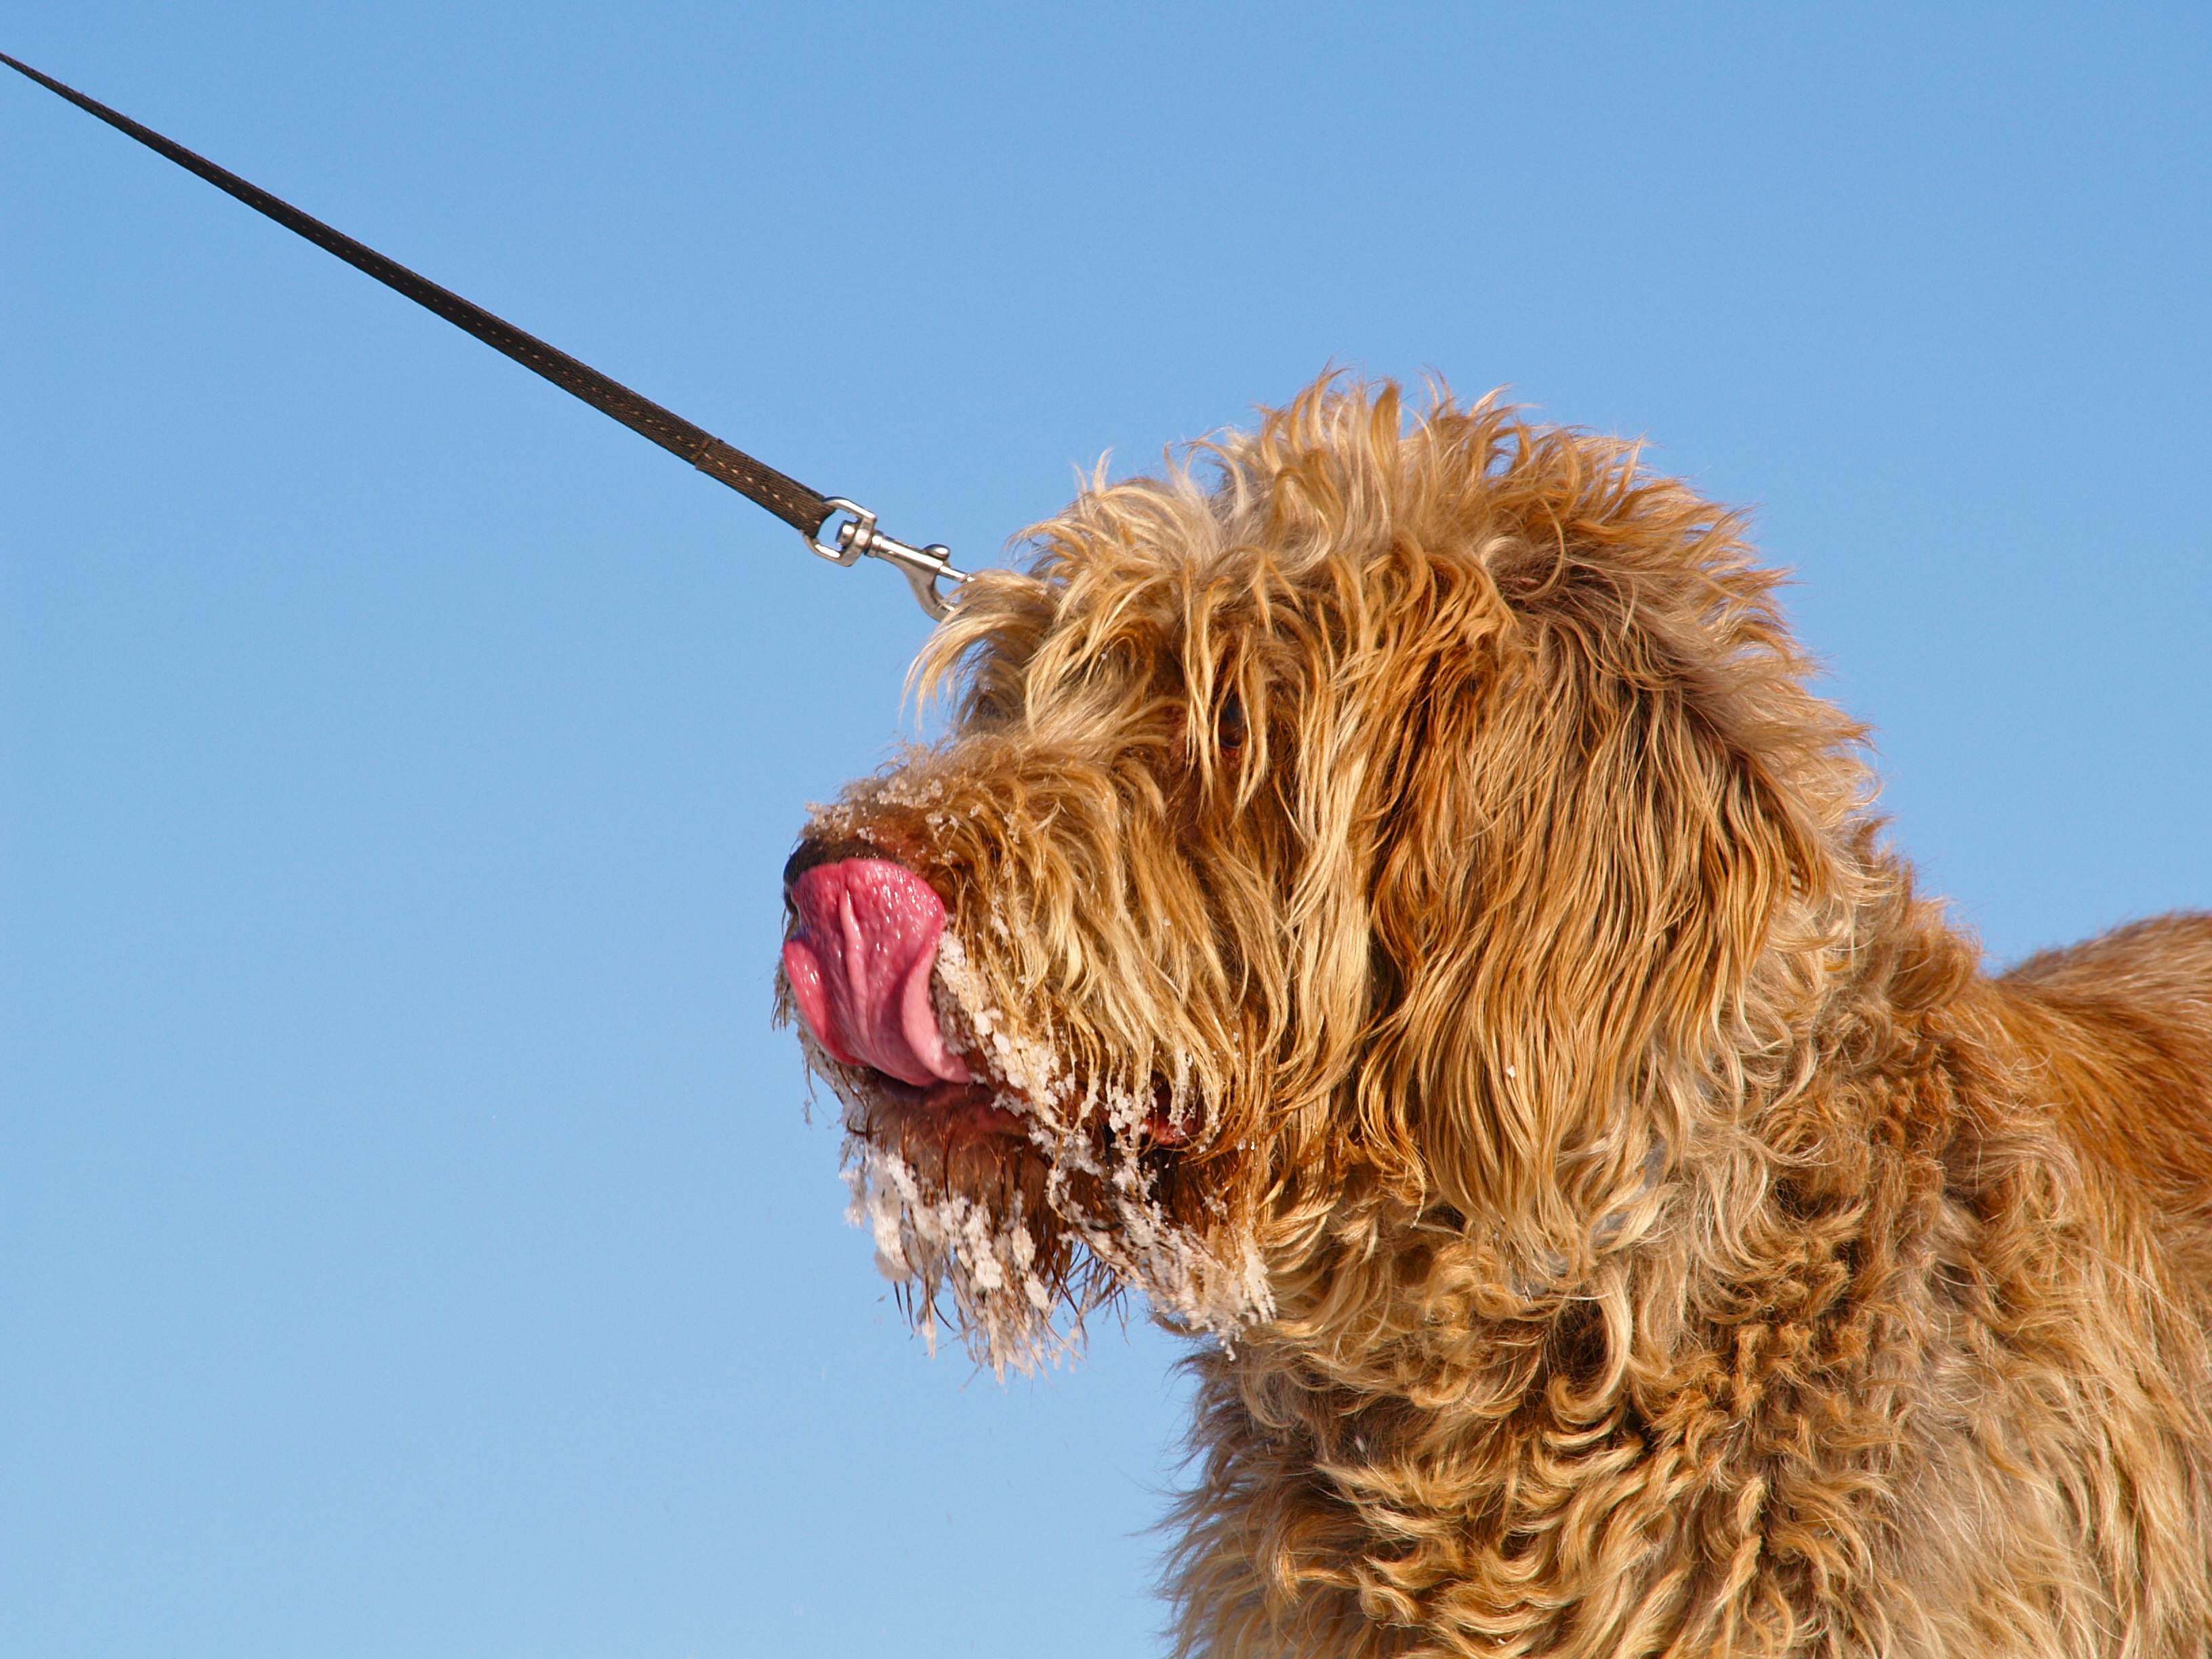
dog, mammal, vertebrate, tongue, wildlife photography, hundeportrait, eating ice cream, spinone, dog like mammal, dog crossbreeds